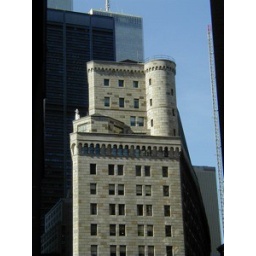
Weird castle on top of a building in downtown Manhattan.